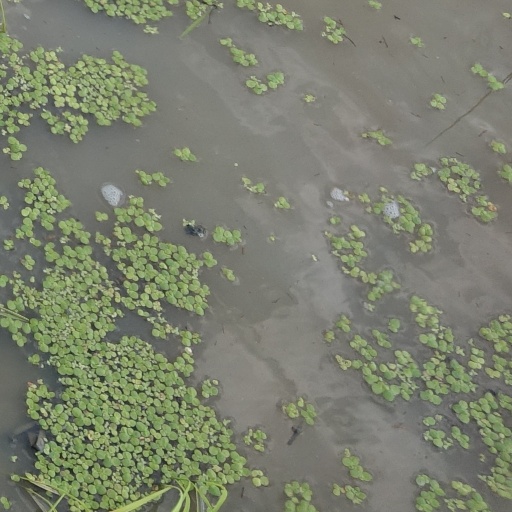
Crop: rice